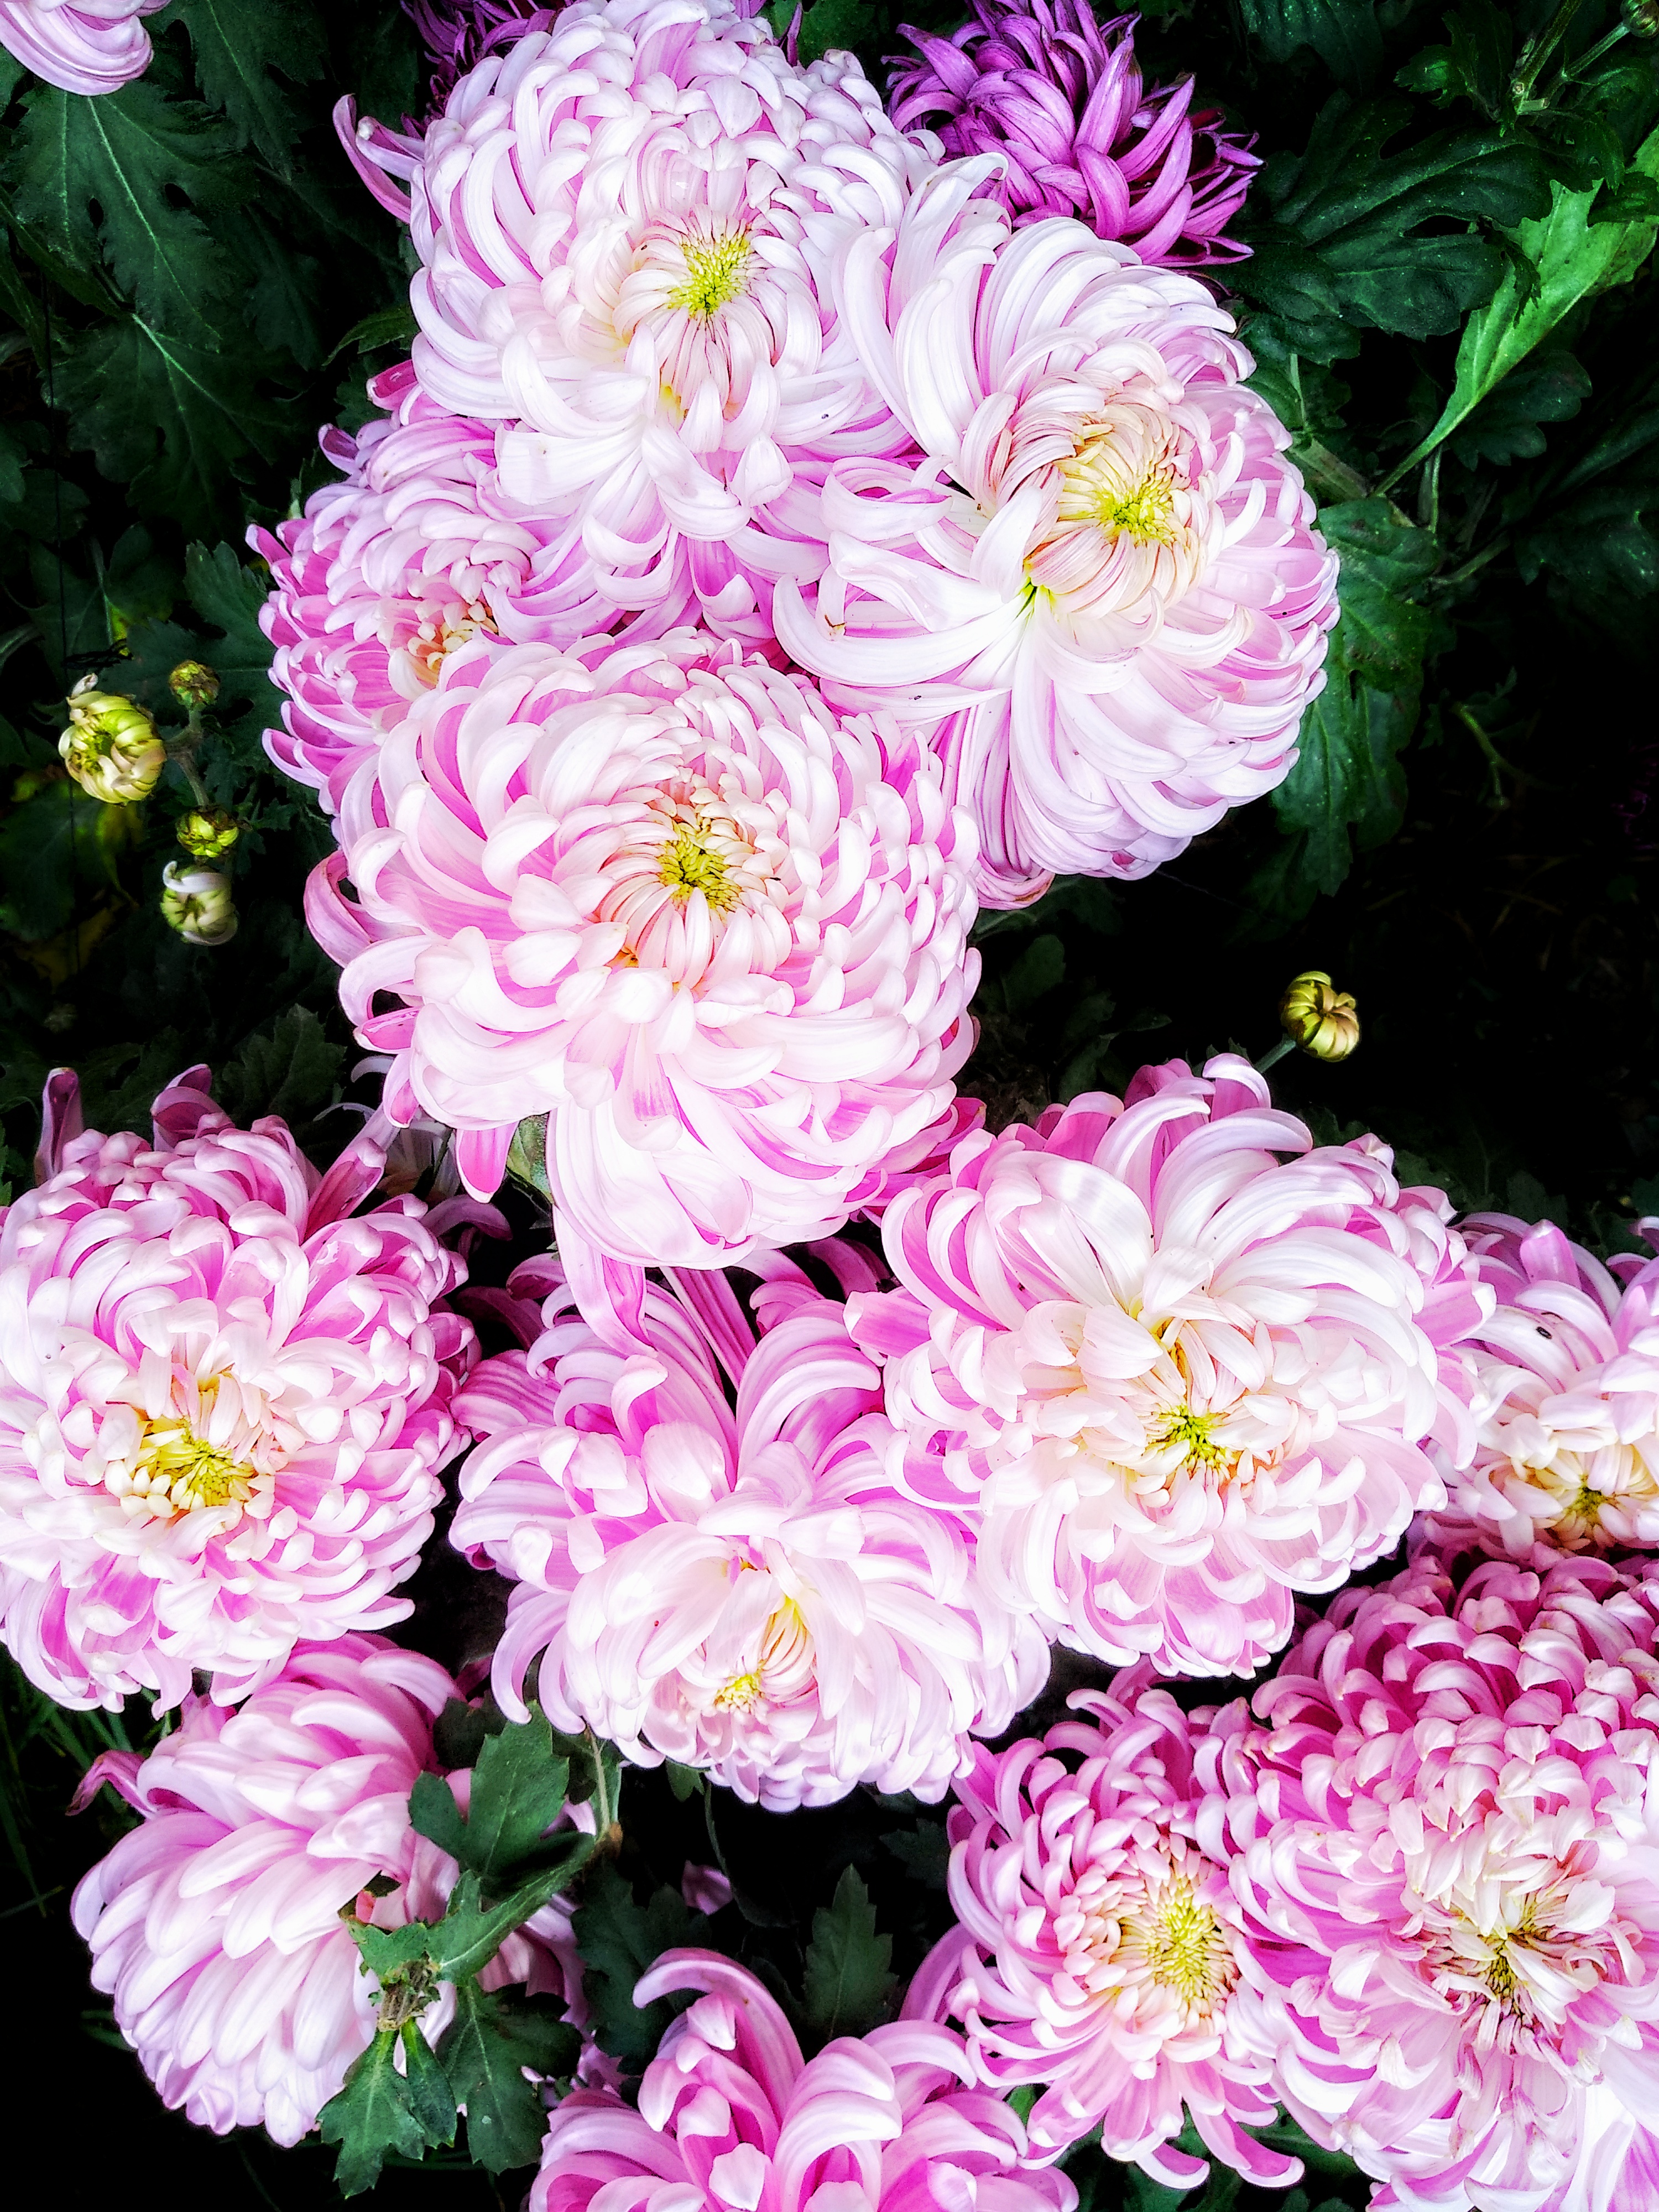
chrysanthemum, flower, red, pink, green, leaf, leaves, nature, plant, herb, flowering plant, petal, peony, common peony, Chinese peony, cut flowers, rosa centifolia, floral design, rose family, annual plant, floristry, rose